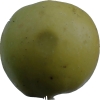
Label: Apple 13